HO scale

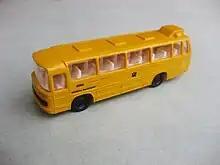
Advertising gift of a Mercedes bus in HO

HO is the most popular model railroad scale in both continental Europe and North America, whereas OO scale (4 mm:foot or 1:76.2 with 16.5 mm track) is still dominant in the United Kingdom. There are some modellers in the United Kingdom who model in HO scale and the British 1:87 Scale Society was formed in 1994.